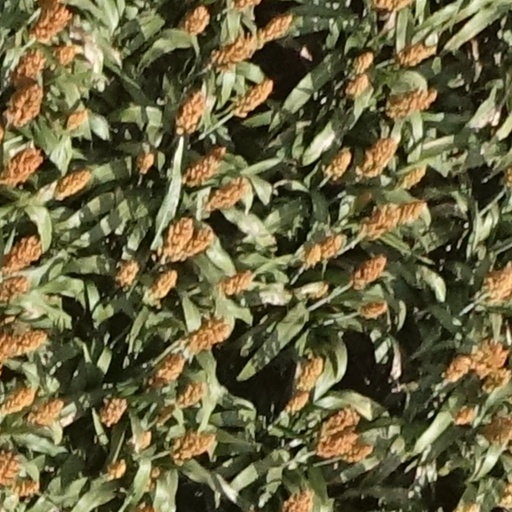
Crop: sorghum